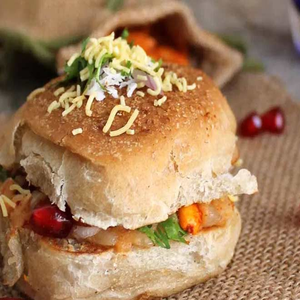
Dish: dabeli